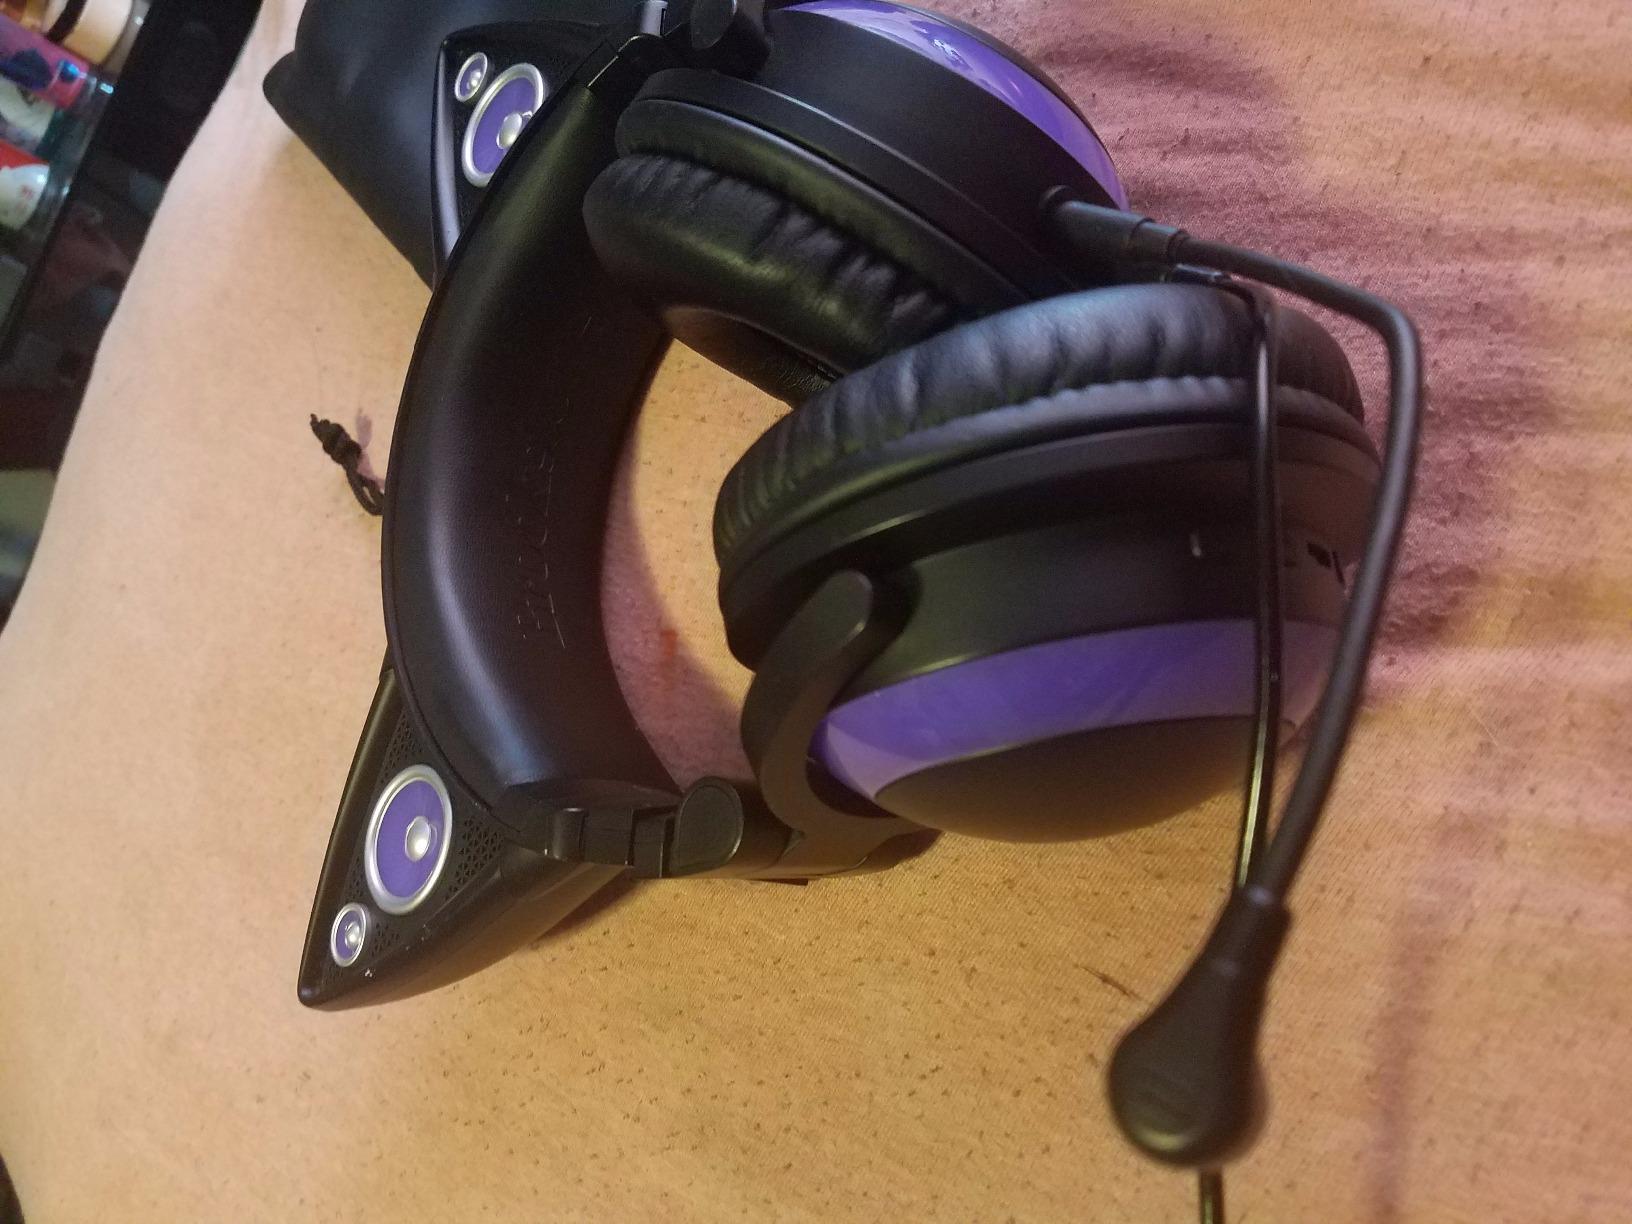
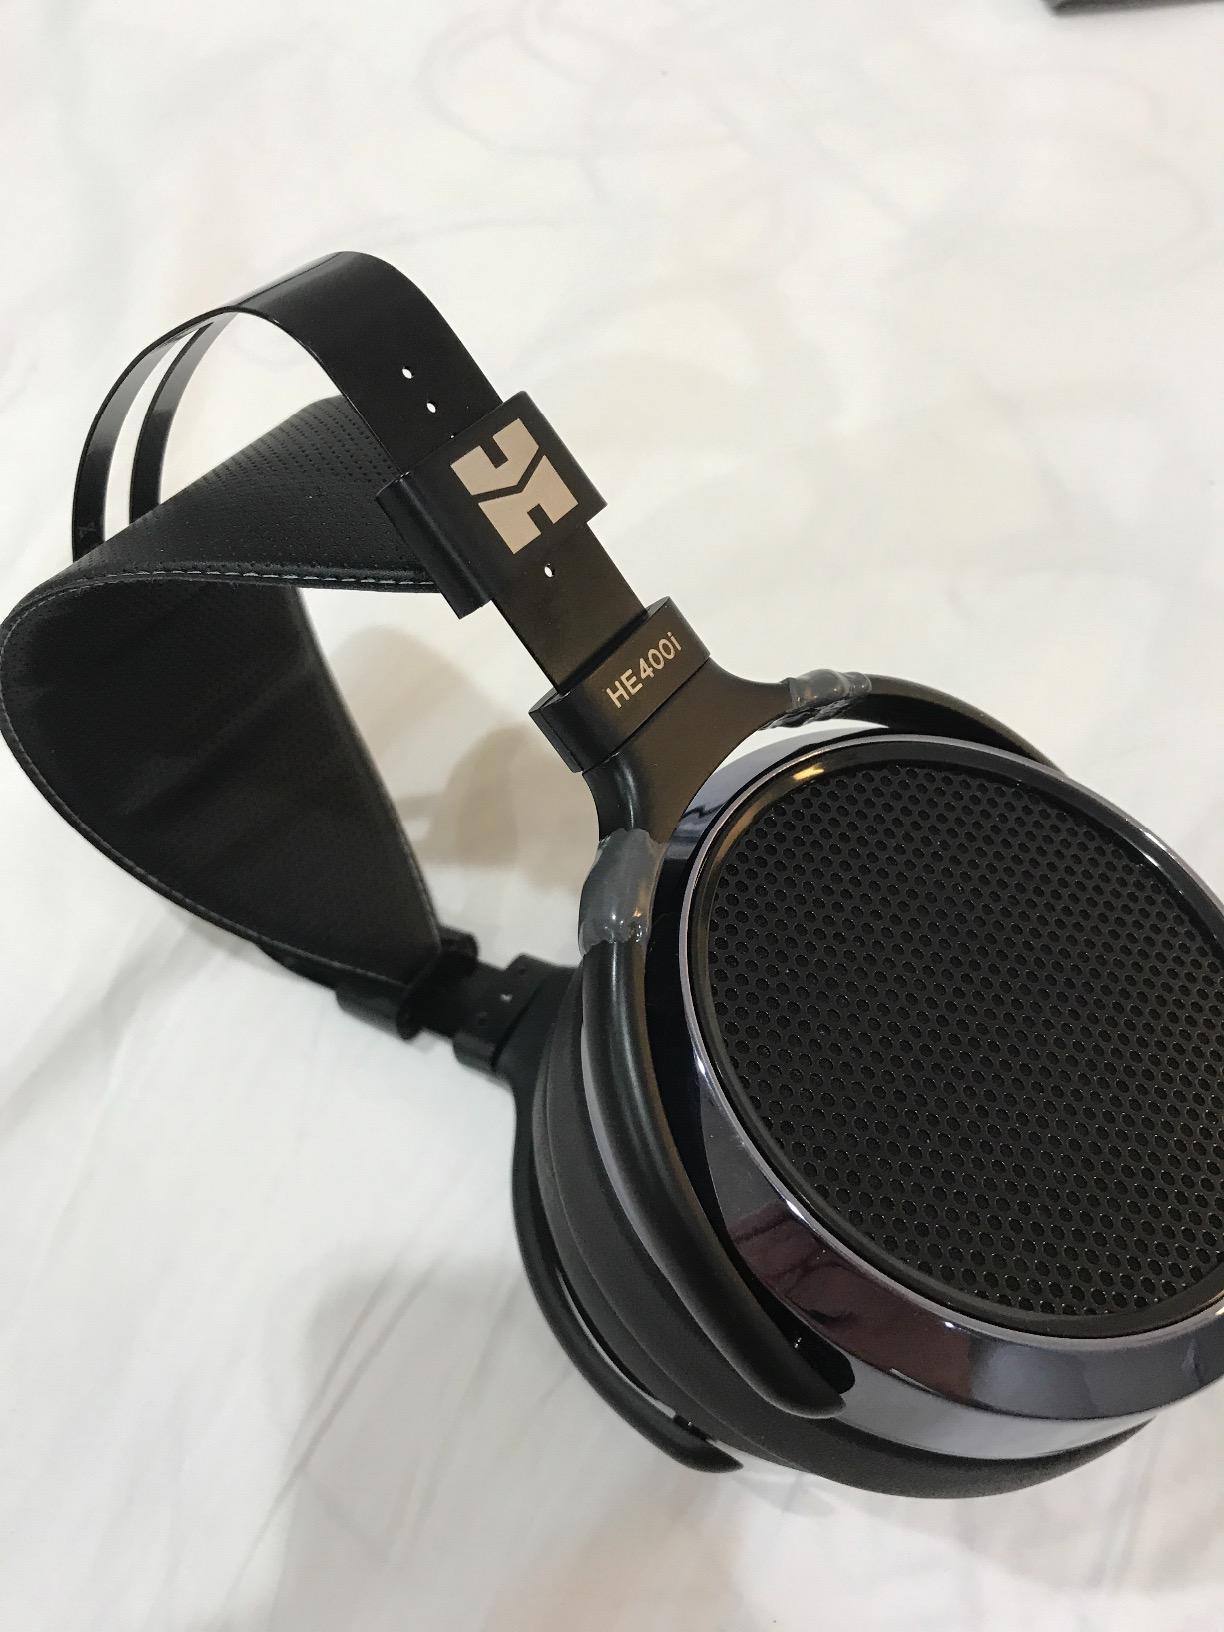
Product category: headphones
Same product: no